Omnism

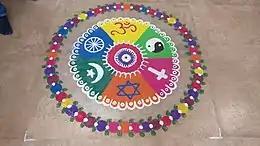
An artistic mandala with symbols associated with six world religions expressing love as a common value

Omnism is the belief in all religions. Those who hold this belief are called omnists. In recent years, the term has been resurfacing due to the interest of modern-day self-described omnists who have rediscovered and begun to redefine the term. Omnism is similar to syncretism, the belief in a fusion of faiths in harmony. However, it can also be seen as a way to accept the existence of various religions without believing in all that they profess to teach. Many omnists say that all religions contain truths, but that no one religion offers all that is truth.